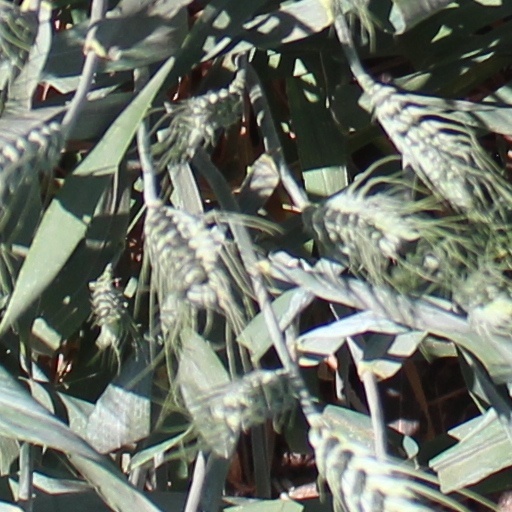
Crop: wheat